The Fire in the Flint

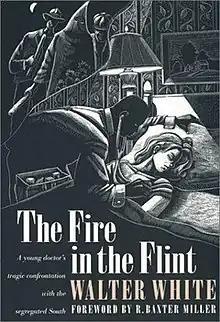

The Fire in the Flint is a 1924 novel by civil rights activist and writer Walter White, it was published by Knopf. The novel was written during the Harlem Renaissance and contains themes consistent with the New Negro Movement as well as promoting anti-racist themes and shedding light on racial oppression during the early 20th century. The novel tells the story of Dr. Kenneth Harper, an African American doctor and World War I veteran, who moves back to his hometown in Georgia to open a clinic and practice medicine after graduating from medical school. Dr. Harper, who is initially unwilling to be involved in racial tensions in the town, eventually fights against the Ku Klux Klan after he is subjected to hostile racism from the white residents.